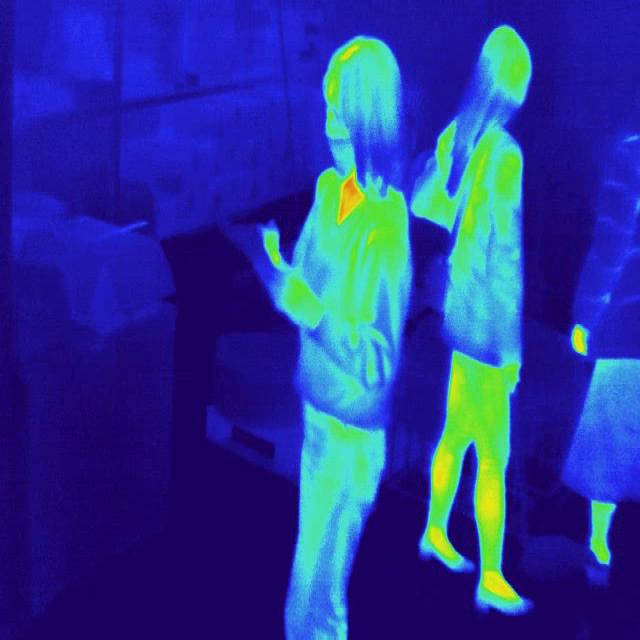
Detected objects:
label: person
label: person
label: person